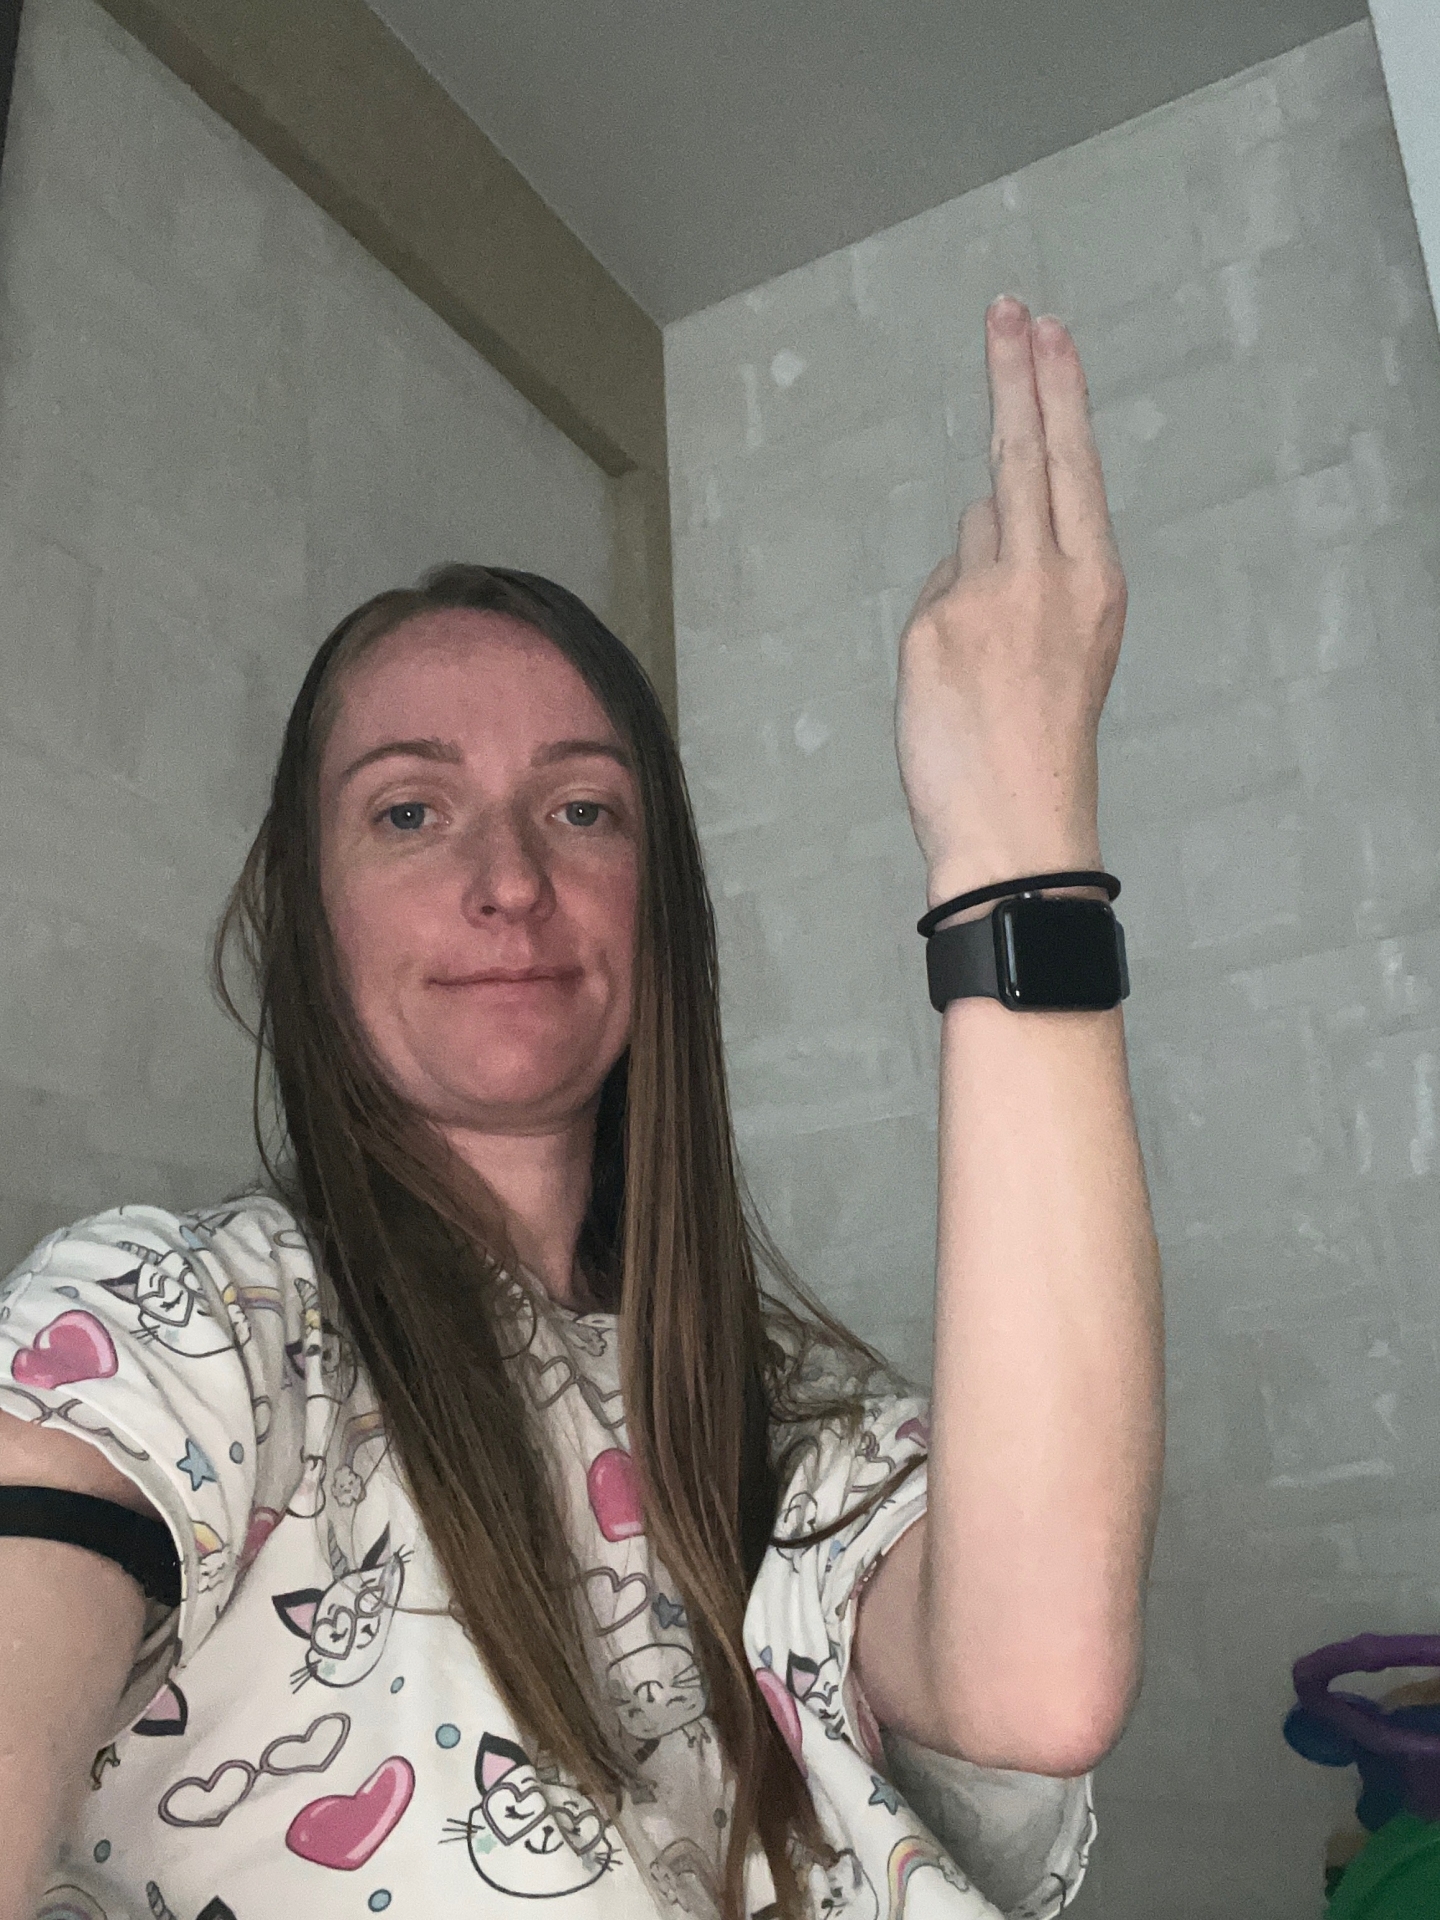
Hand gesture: two_up_inverted